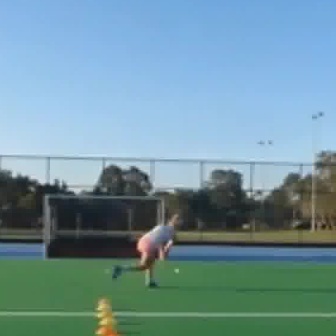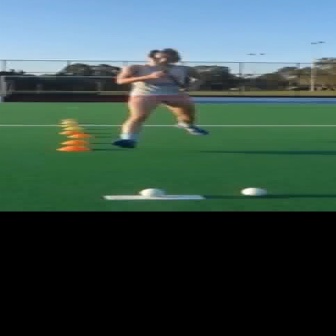
  Please identify the target specified by the bounding box [107,210,185,289] in the first image and locate it in the second image. Return the coordinates in [x_min,y_min,x_max,y_max] format.
Answer: [107,47,209,149]